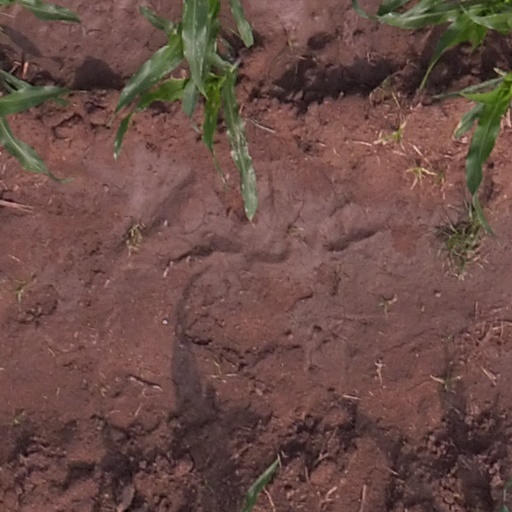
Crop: maize; corn